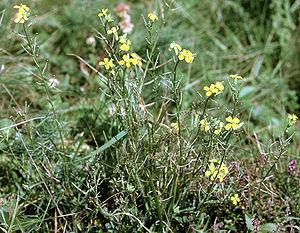
Erysimum commatum, encore appelé Erysimum crepidifolium, est une espèce de plantes du genre Erysimum et de la famille des Brassicaceae.